Giuseppe Tortelli

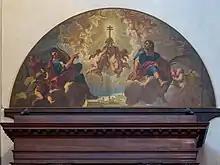
Oil painting of the Saints Faustinus and Jovita by Giuseppe Tortelli in the Cathedral "Duomo nuovo" of Brescia.

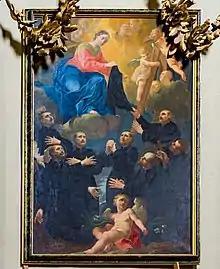
The Virgin and the friars founders of the Servite Order by Giuseppe Tortelli in the "Sant'Alessandro" church in Brescia.

He received a broad education in writing and philosophy. He traveled to Naples to observe masters there, then to Venice.